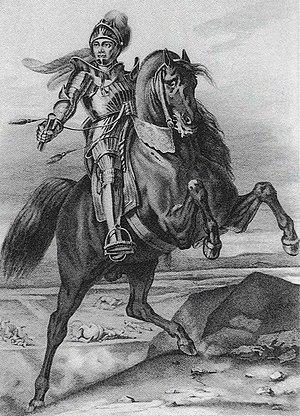
Le maréchal Jacques II de Chabannes de La Palice (1470-1525).
Jacques II de Chabannes dit Jacques de La Palice, né en 1470 à Lapalisse dans le Bourbonnais et mort le 24 février 1525 à Pavie en Italie, lors de la bataille du même nom, est un noble et militaire français, maréchal de France.